Aloha Garden Tateyama

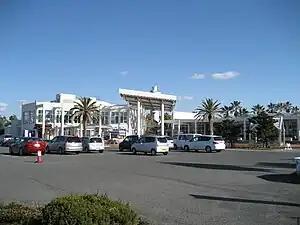
Entry to the Botanical Gardens

The is a botanical garden located in Tateyama, Chiba, Japan. It is open daily; an admission fee is charged.